Wujie, Yilan

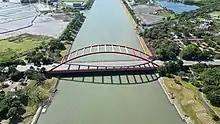
Aerial perspective of the bridge across Dongshan river. Shot December 2022.

The township comprises 15 villages: Chengxing, Daji, Erjie, Fuxing, Jinzhong, Jixin, Lize, Sanxing, Shangsi, Sijie, Wujie, Xiaowei, Xiehe, Zengan and Zhongxing.